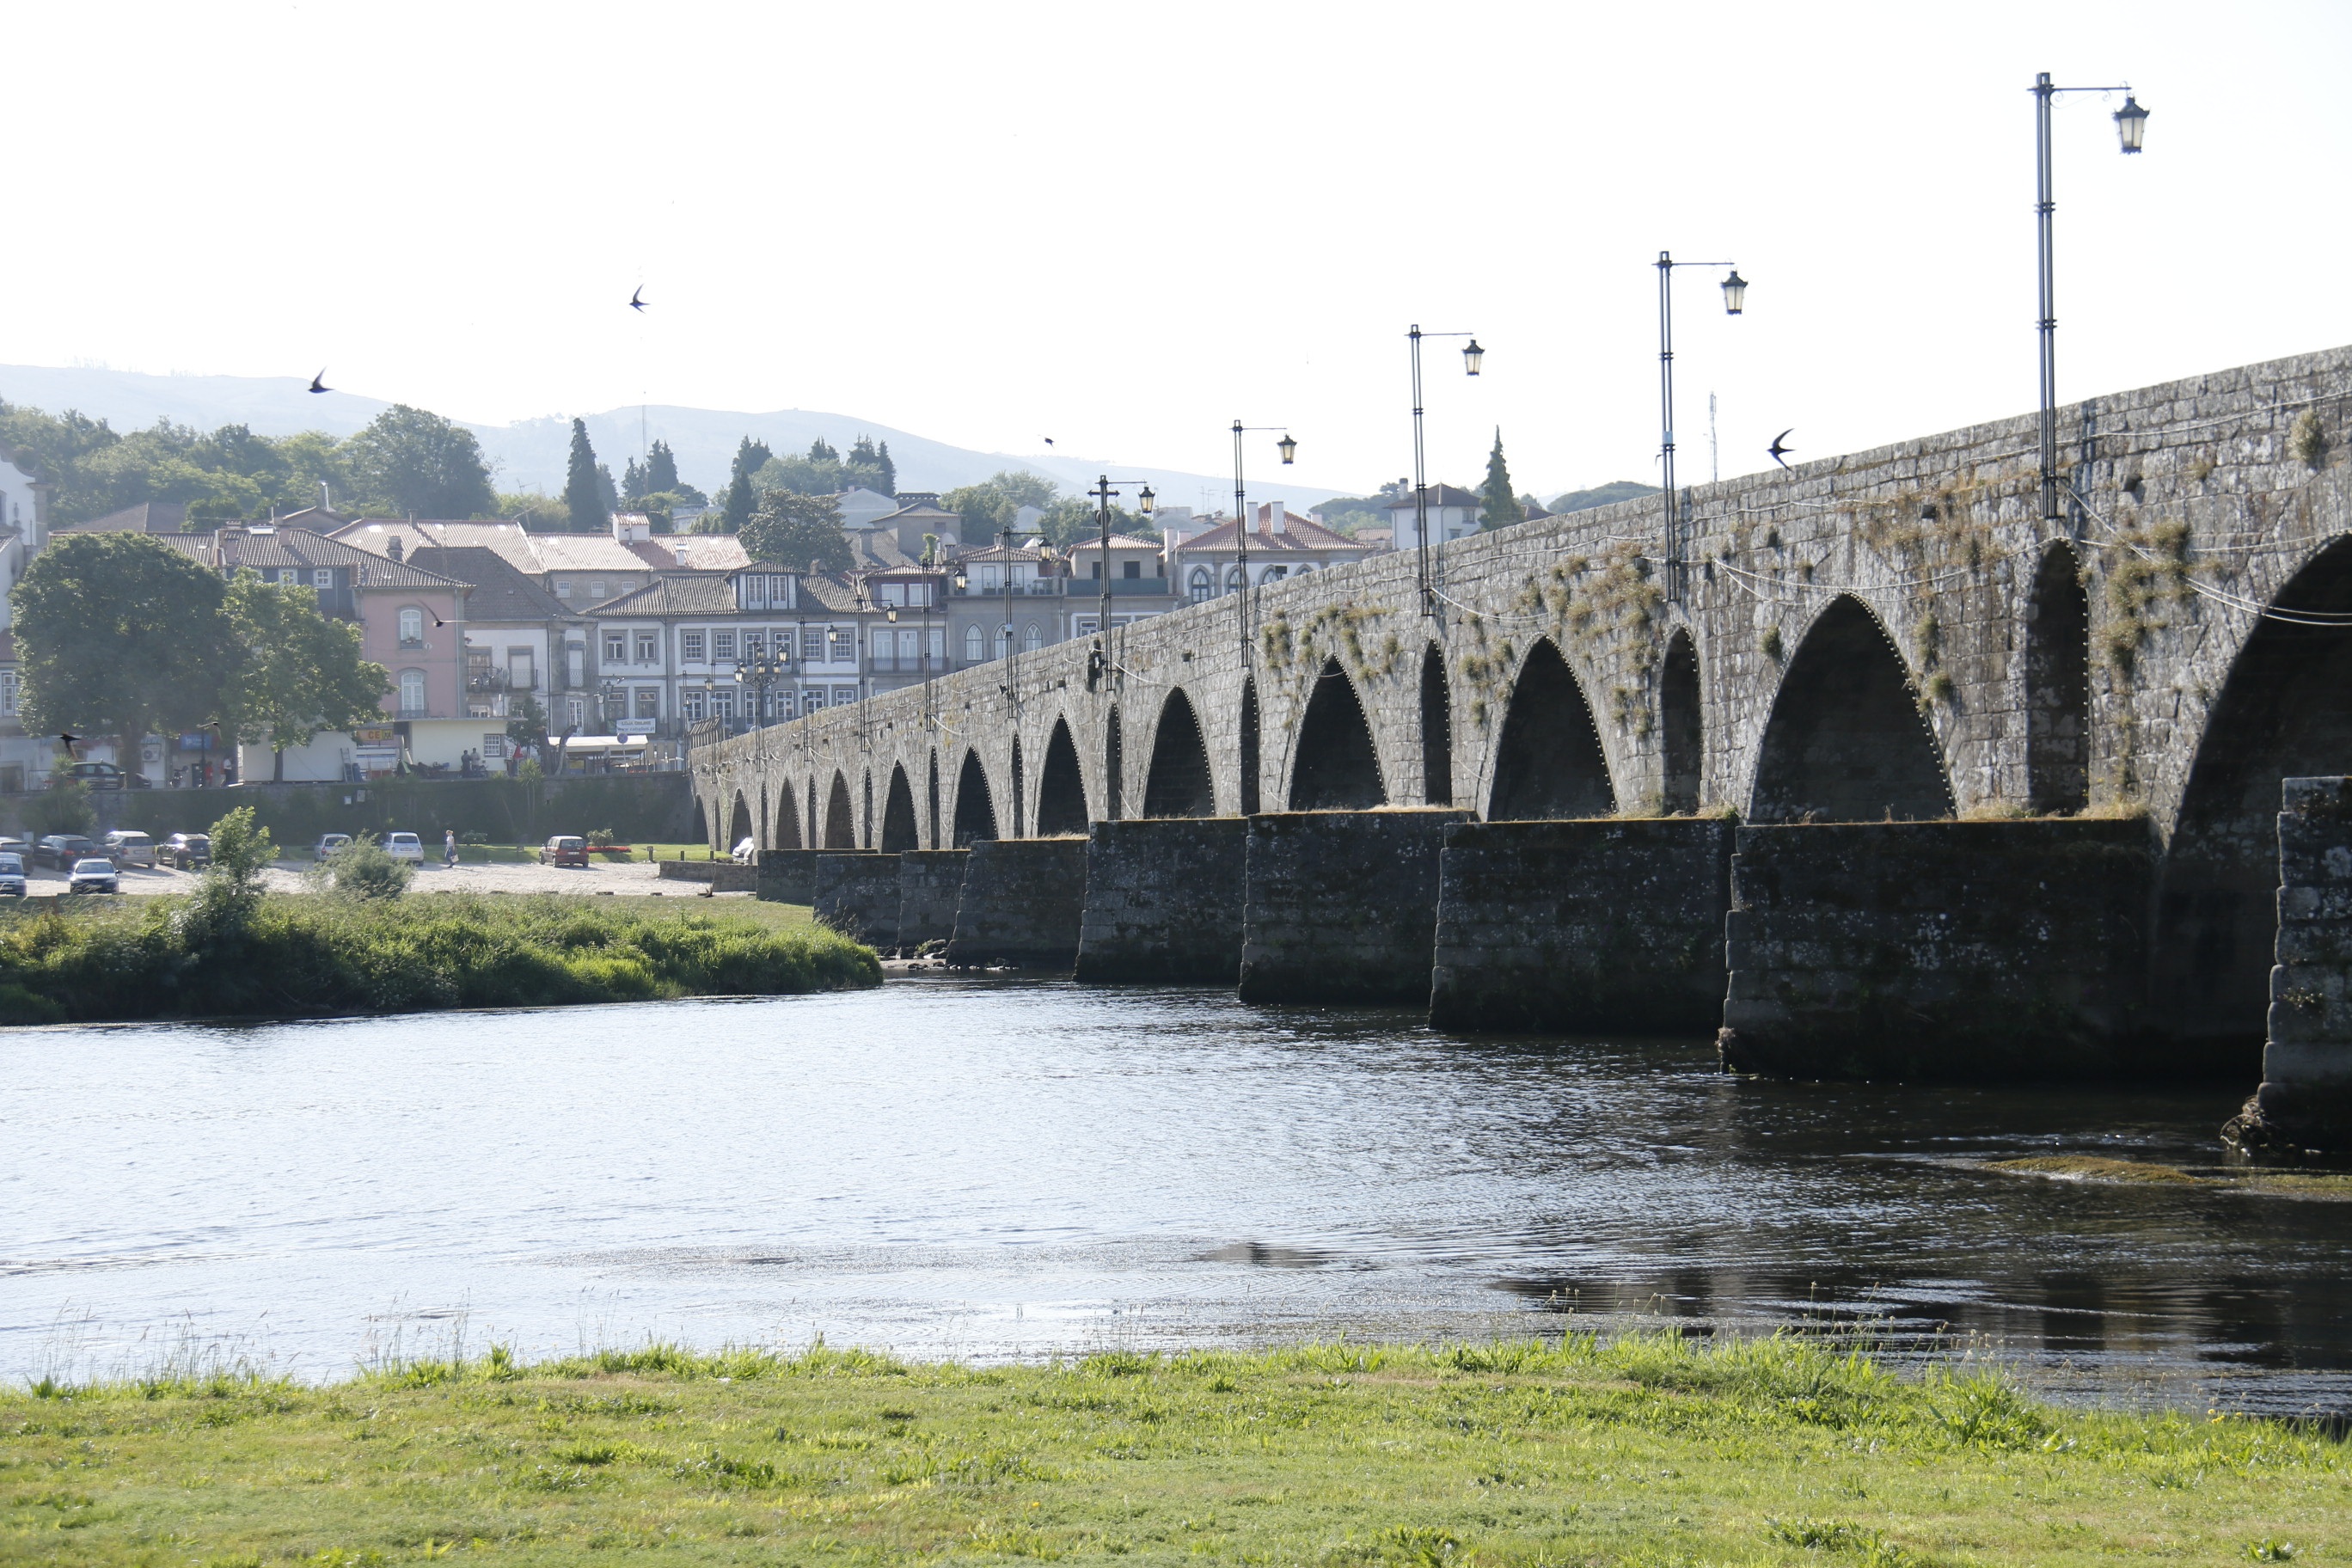
landscape, water, nature, mountain, bridge, crossing, city, river, tourist, calm, reservoir, waterway, rio, channel, old bridge, arch bridge, douro landscape, nonbuilding structure